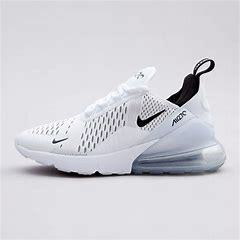
Brand: Nike
Model: Air Max 270 Go